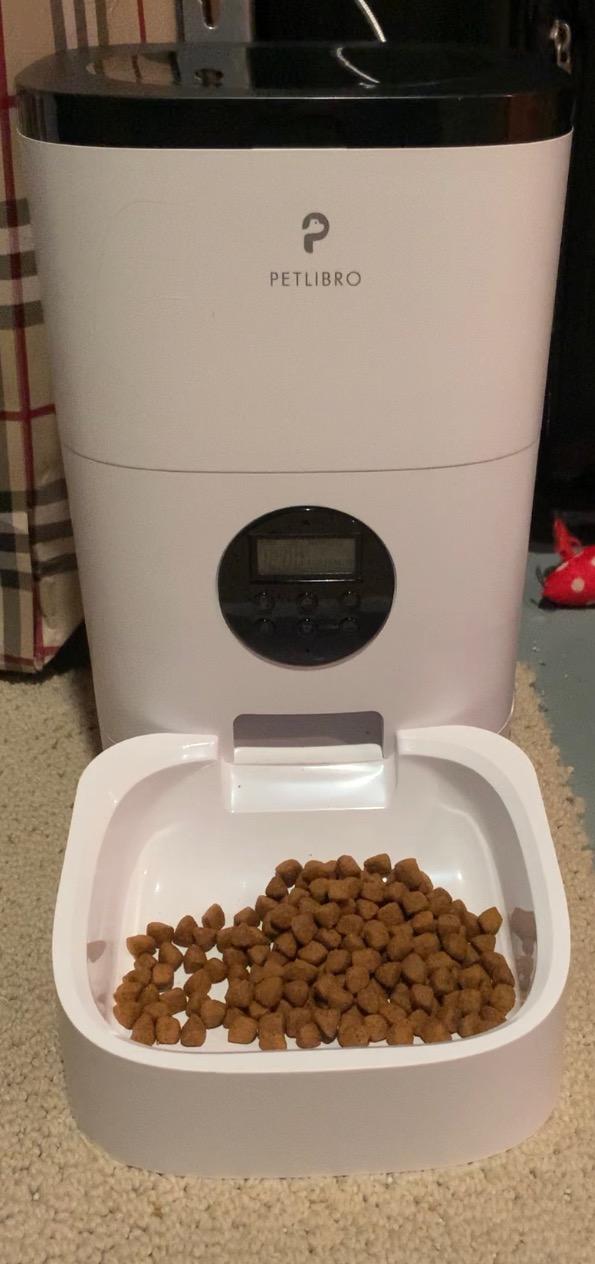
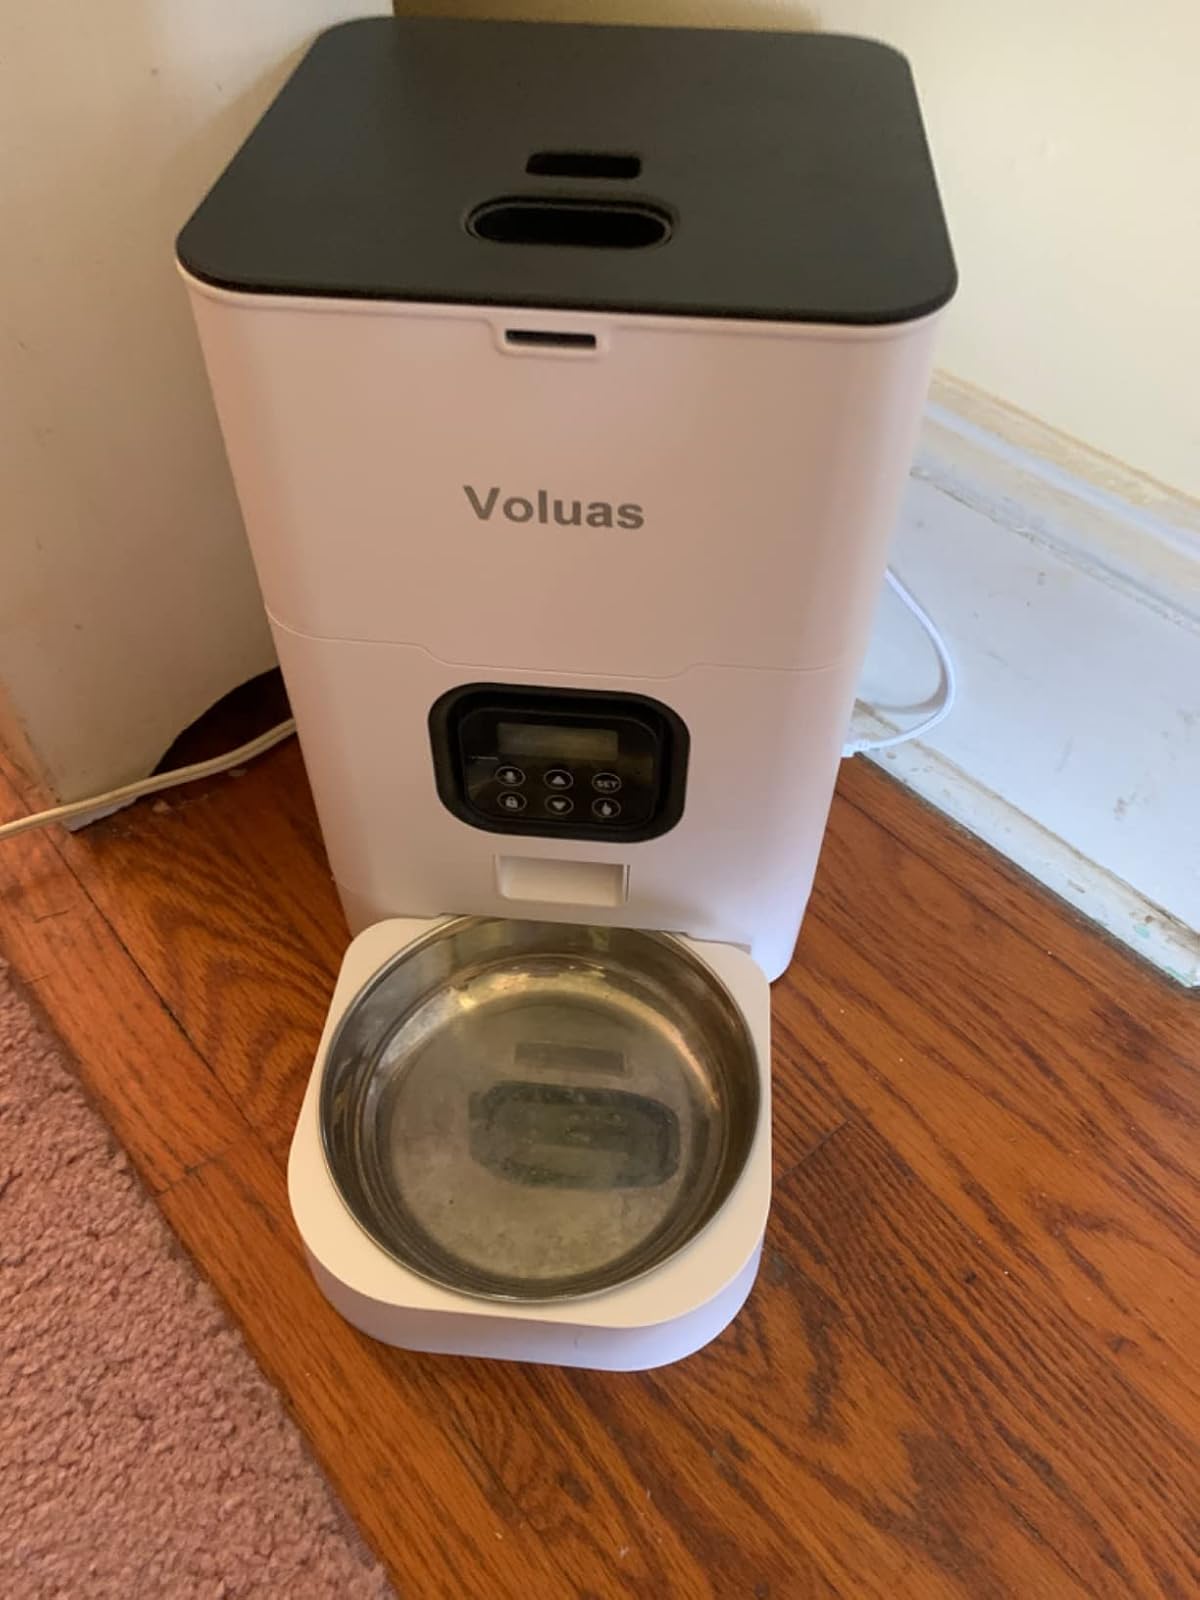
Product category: items_feeder
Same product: no